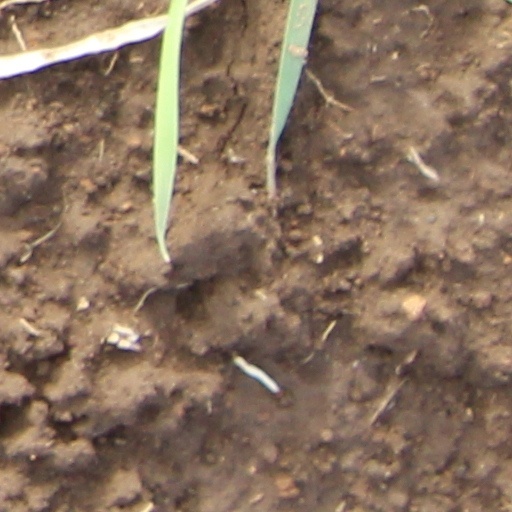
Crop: wheat